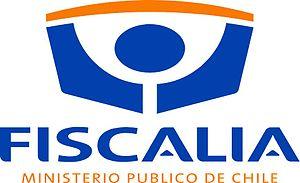
Logo institutionnel de l'Autorité nationale chargée des poursuites.